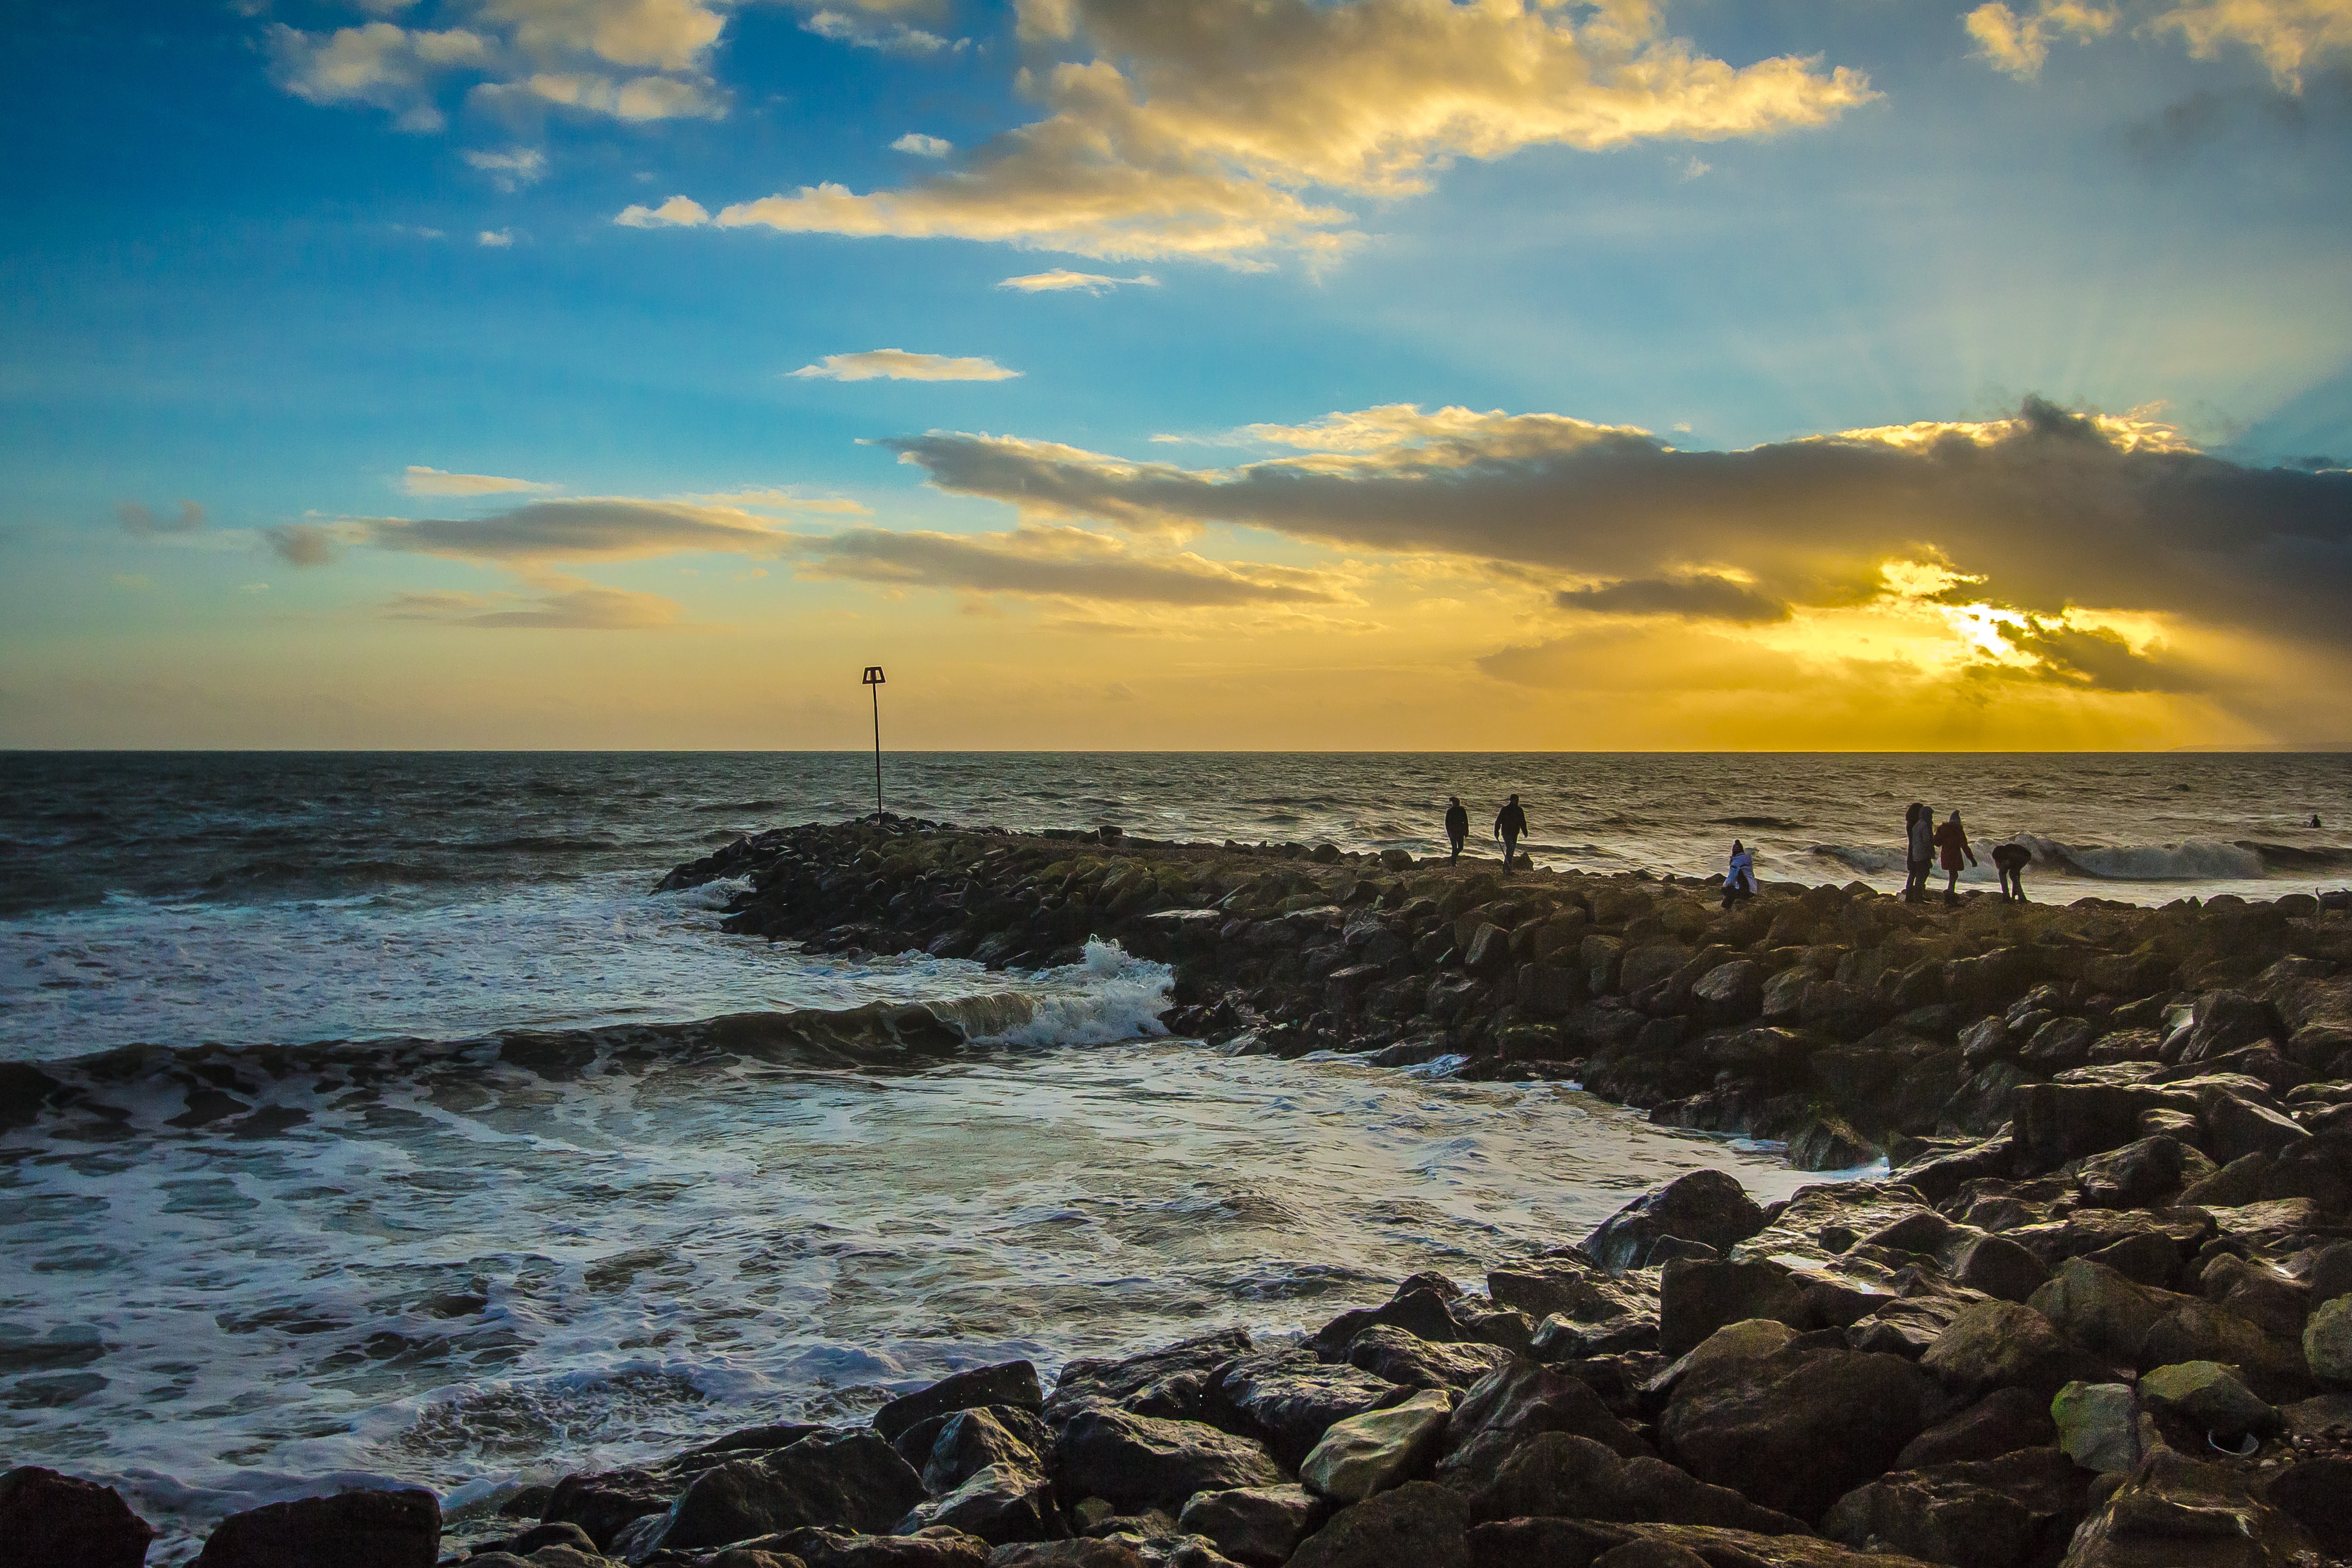
beach, sea, coast, sand, rock, ocean, horizon, cloud, sky, sunrise, sunset, sunlight, morning, shore, wave, dawn, dusk, evening, seascape, bay, body of water, in the evening, england, cape, wind wave